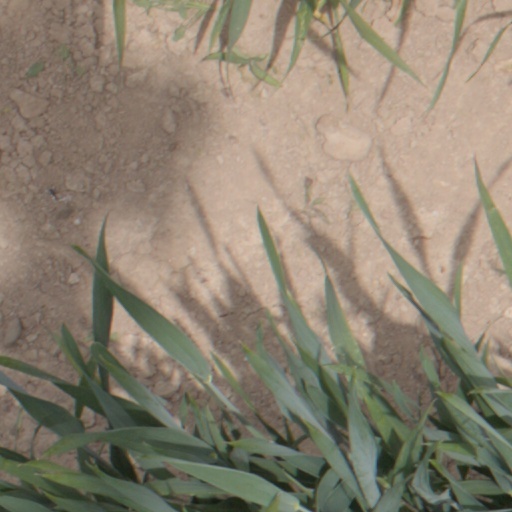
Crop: wheat